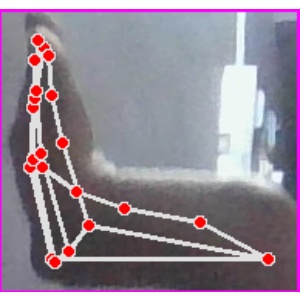
अक्षर: स